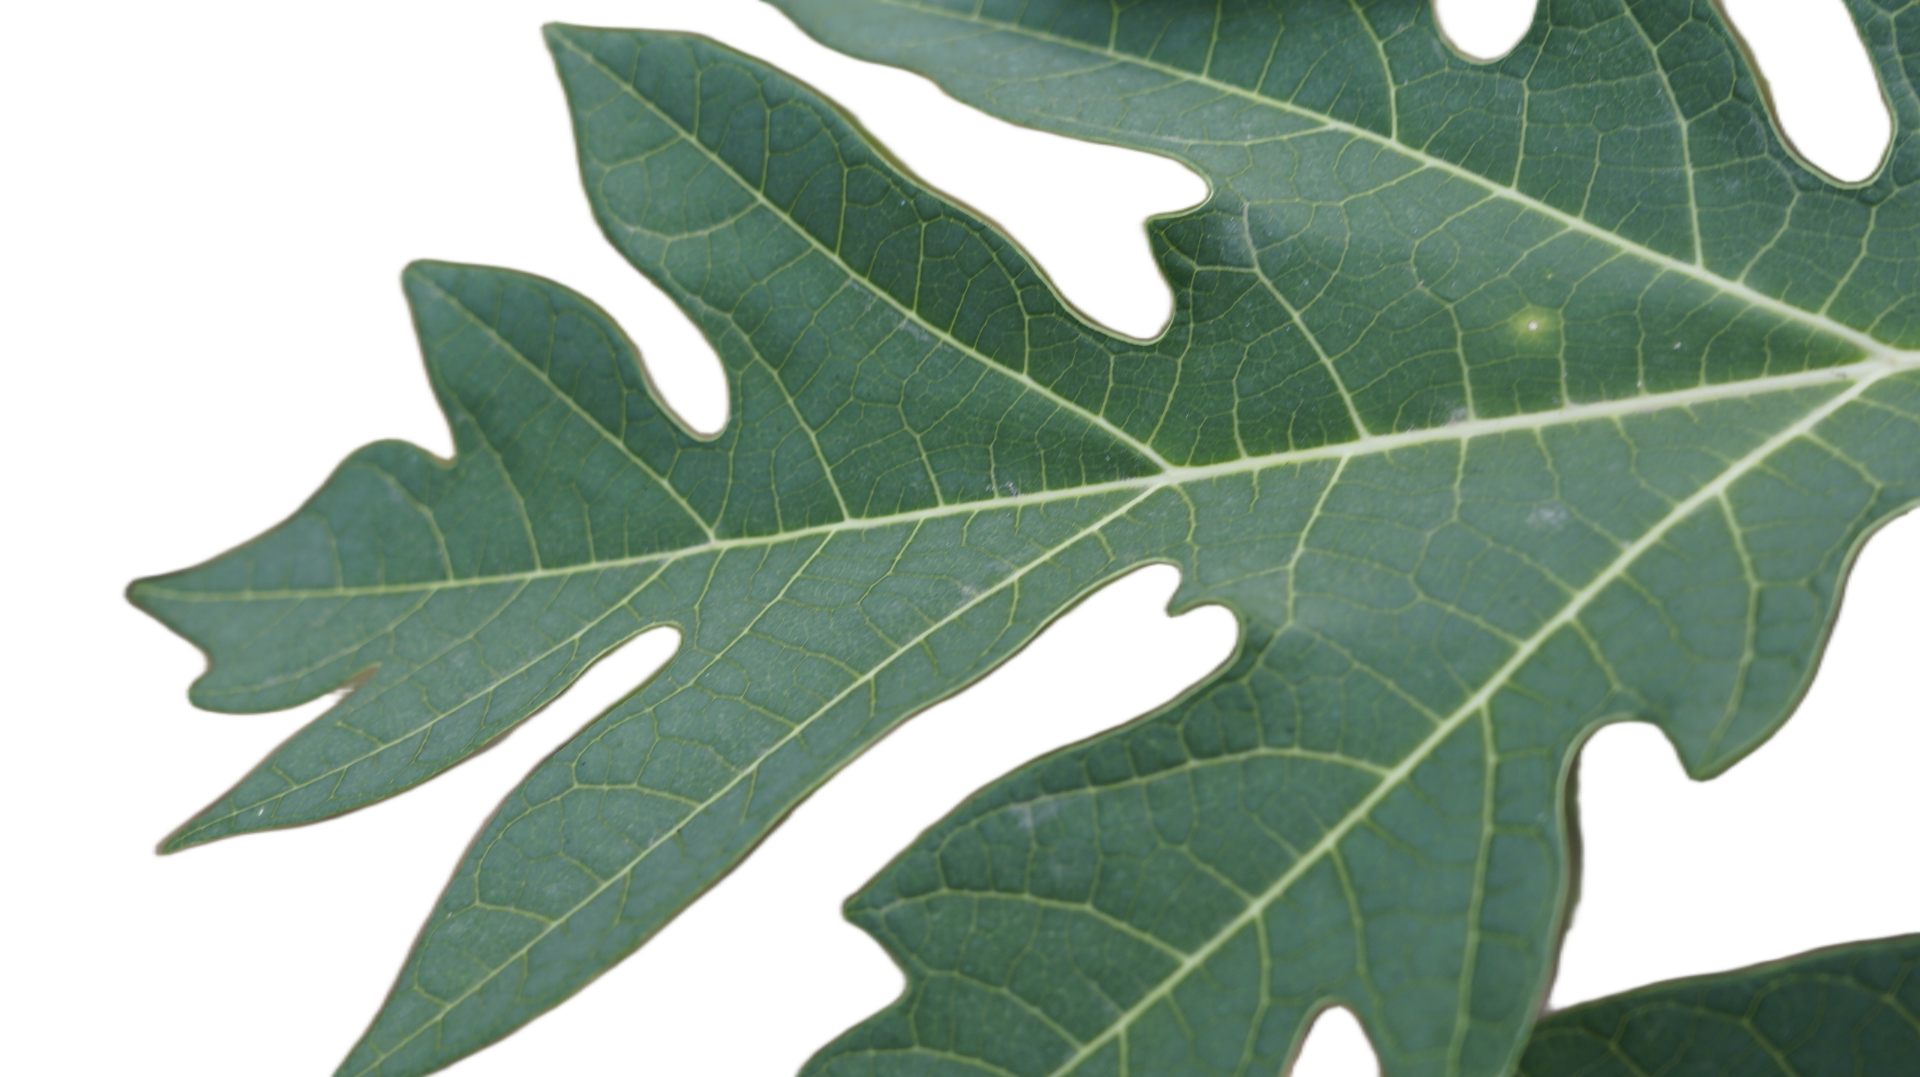
Crop: Papaya
Label: Healthy_leaf